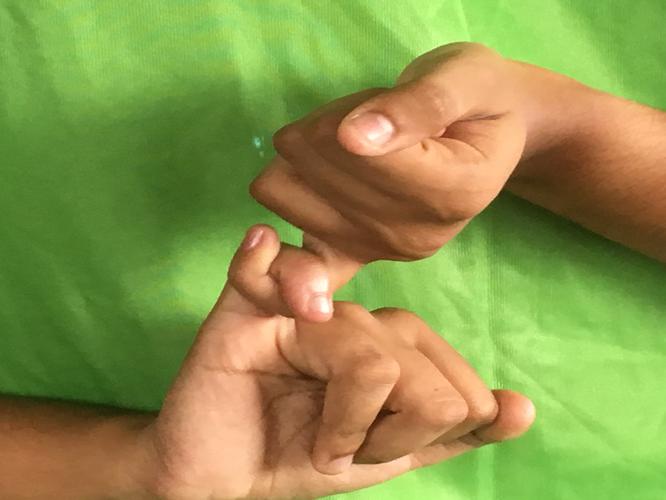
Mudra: Kilaka
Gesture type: double_hand